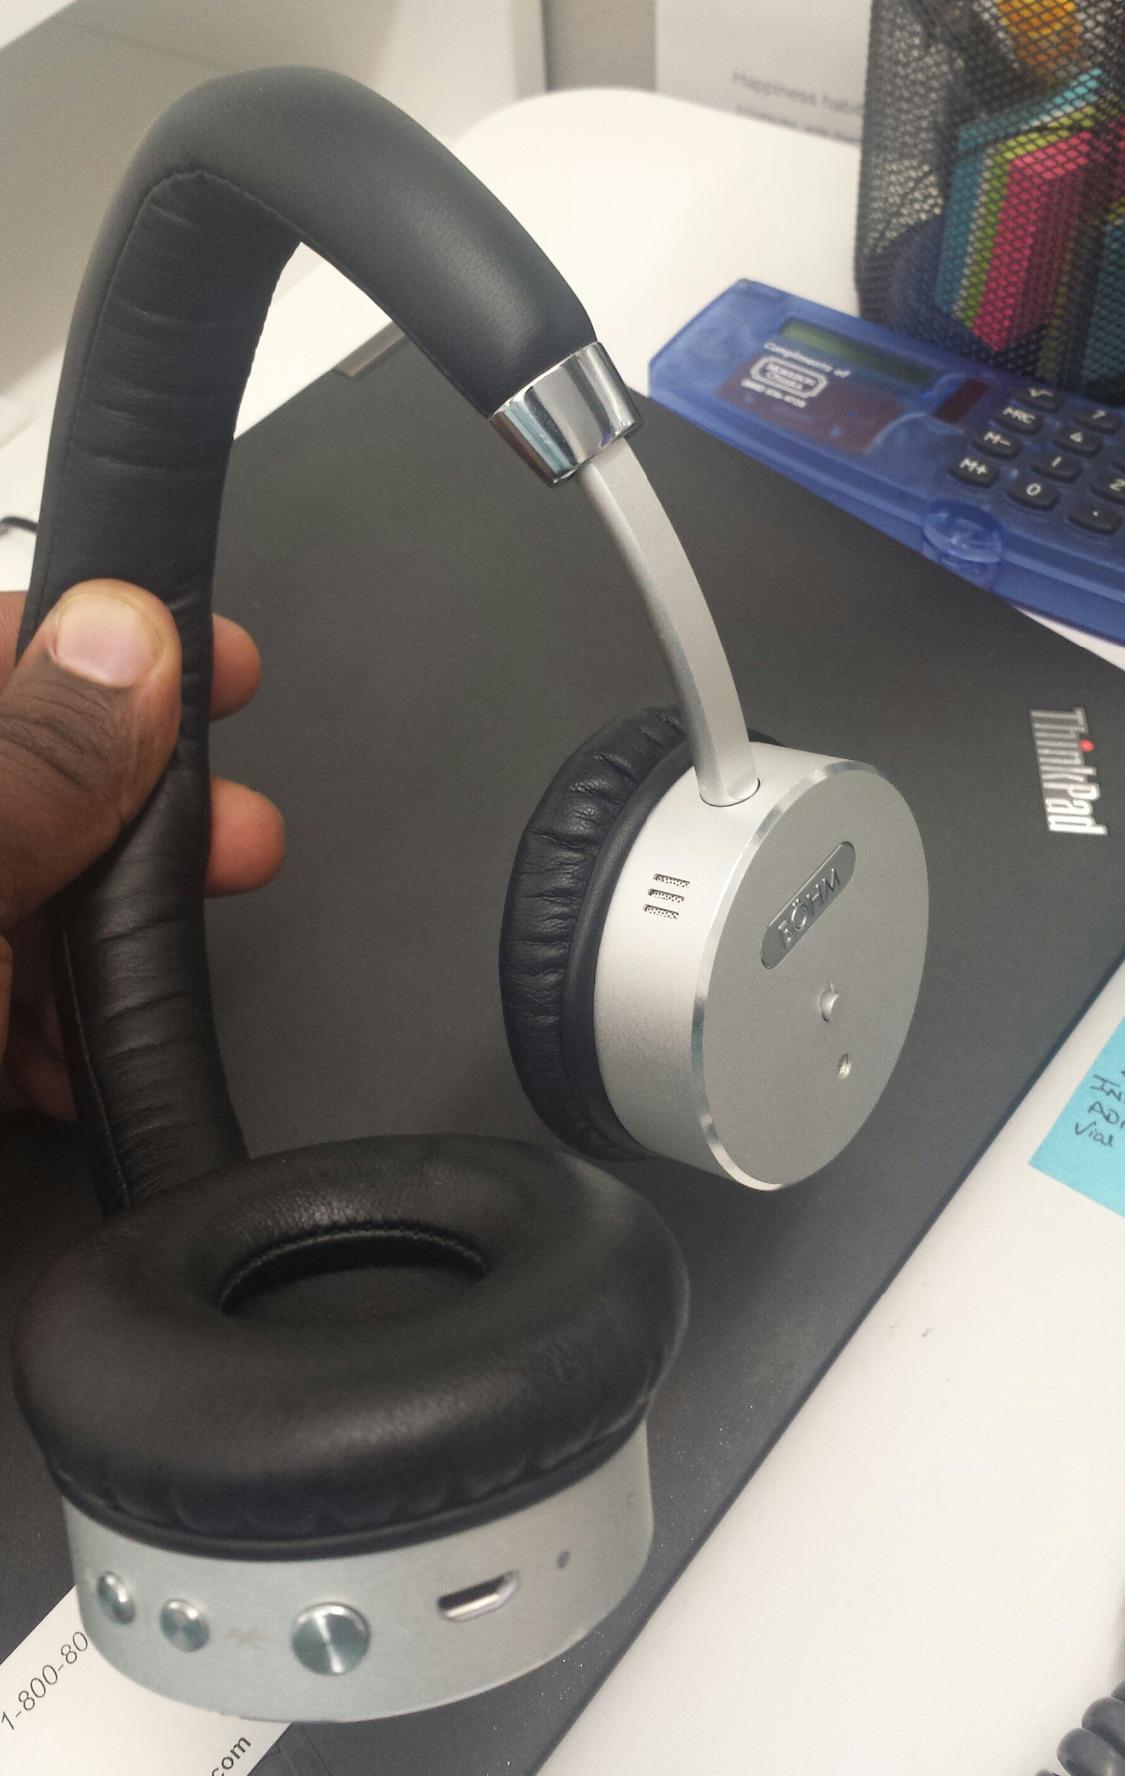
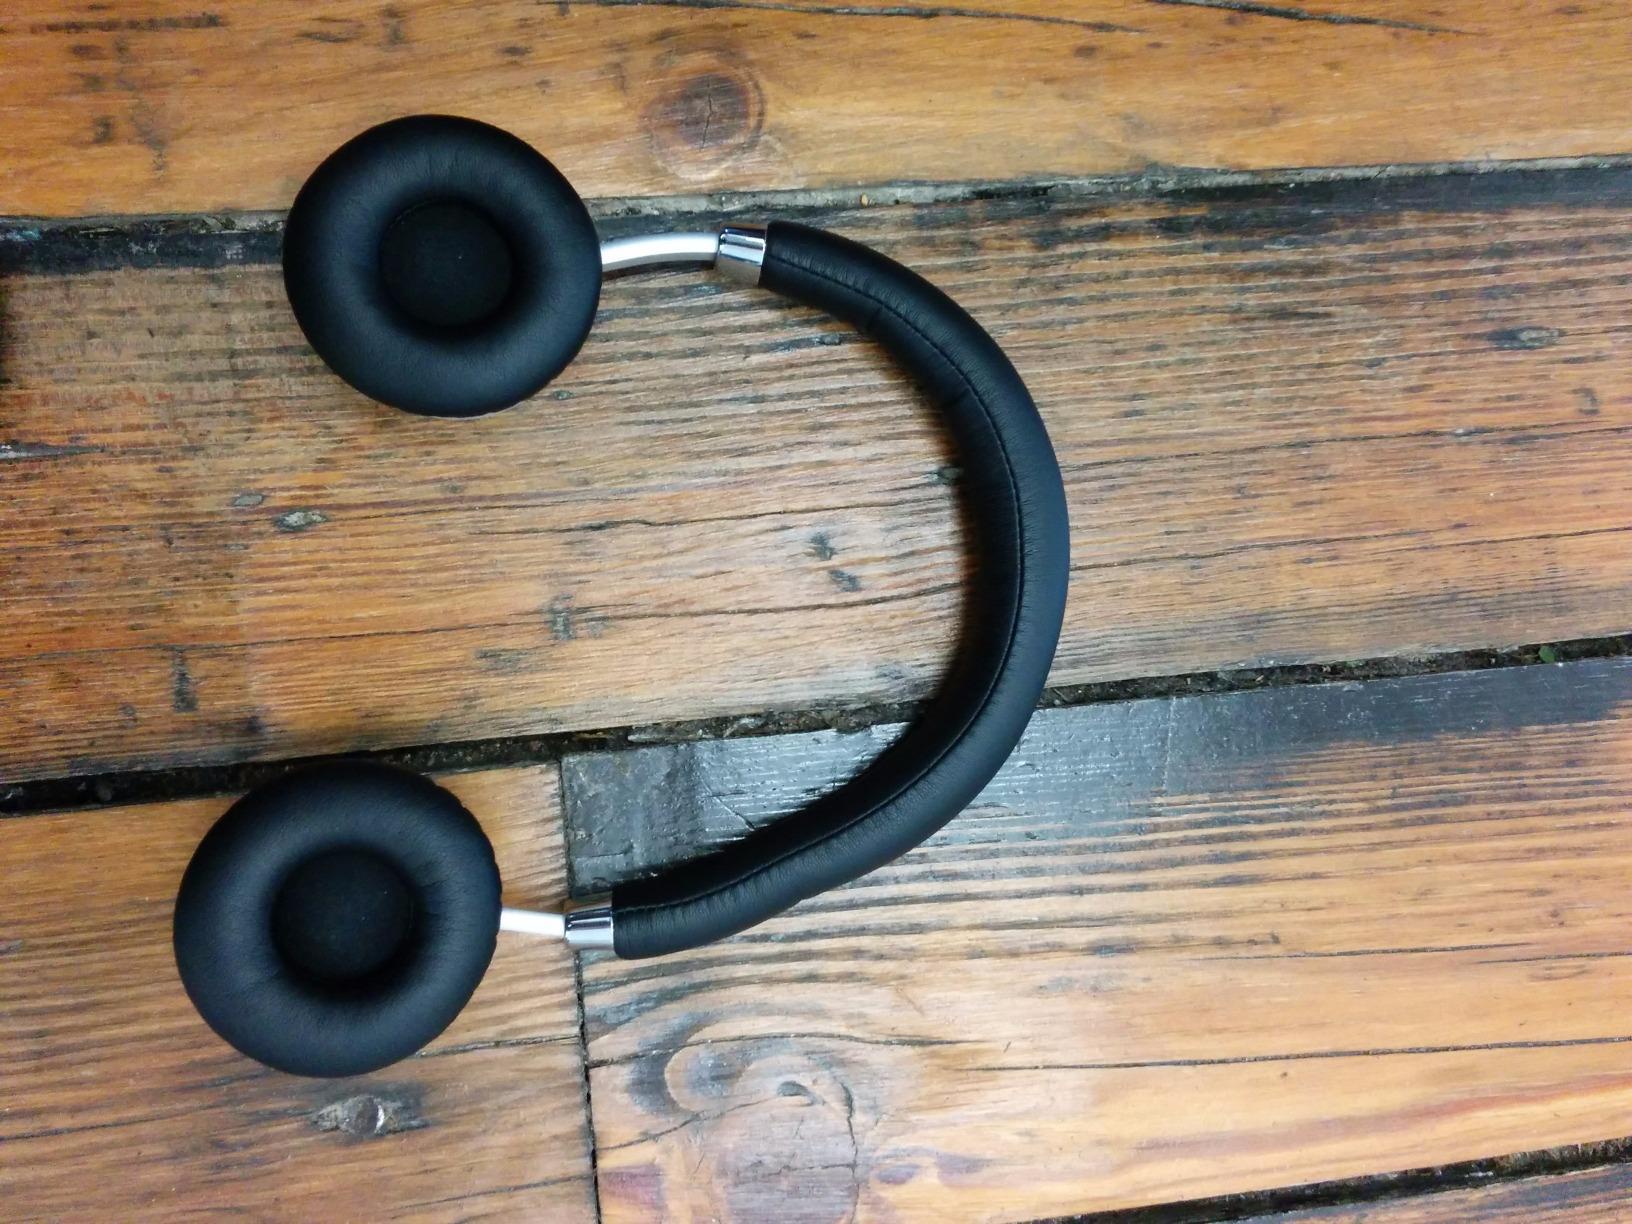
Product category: headphones
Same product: yes